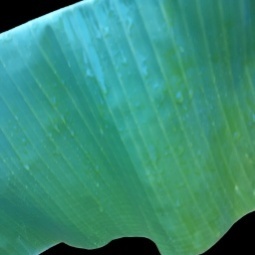
Label: Healthy